Cole Ragans

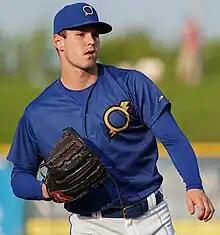
Ragans with the Omaha Storm Chasers in 2023

Cole Gatlin Ragans (born December 12, 1997) is an American professional baseball pitcher for the Kansas City Royals of Major League Baseball (MLB). He has previously played in MLB for the Texas Rangers.